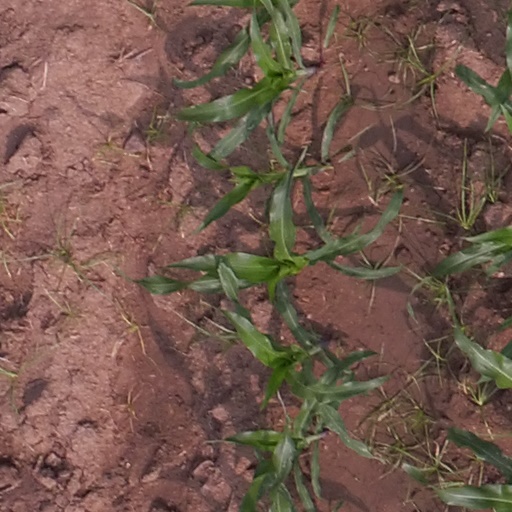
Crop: maize; corn